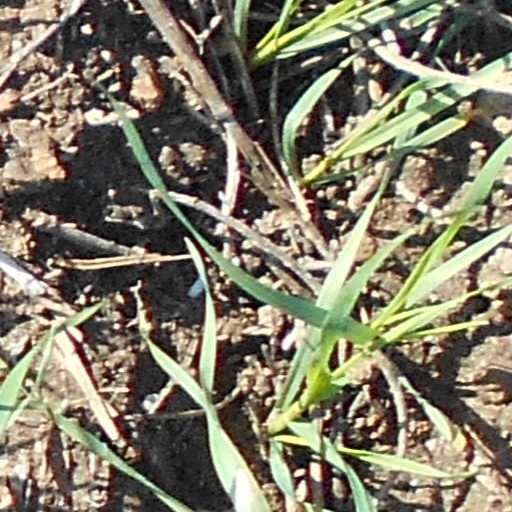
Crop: wheat